Dual process theory (moral psychology)

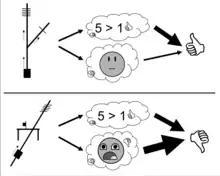
A diagram depicting how Greene supposes the affective (automatic) response would override the consequentialist (manual) response in the footbridge case (below), but not in the switch case (above).

Greene uses fMRI to evaluate the brain activities and responses of people confronted with different variants of the famous Trolley problem in ethics.